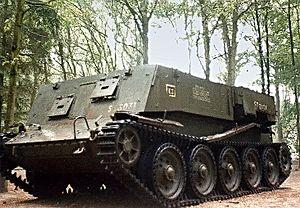
Le Crusader est un char de combat britannique de la Seconde Guerre mondiale. Il fut le char Cruiser le plus construit. Très utilisé en 1942 en Libye et en Égypte, il ne pouvait égaler le Panzer IV allemand qu'à courte distance, où son canon était aussi efficace.